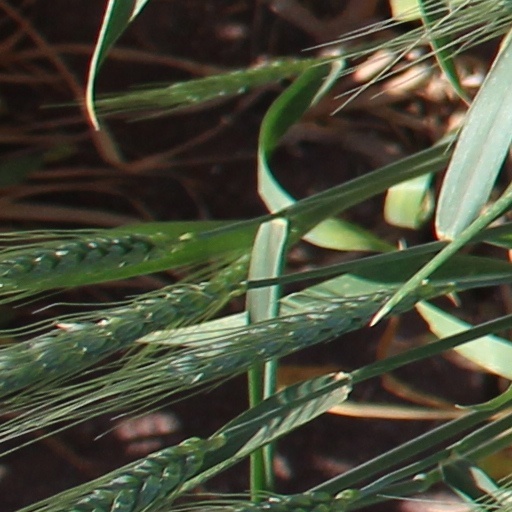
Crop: wheat